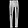
Label: Trouser